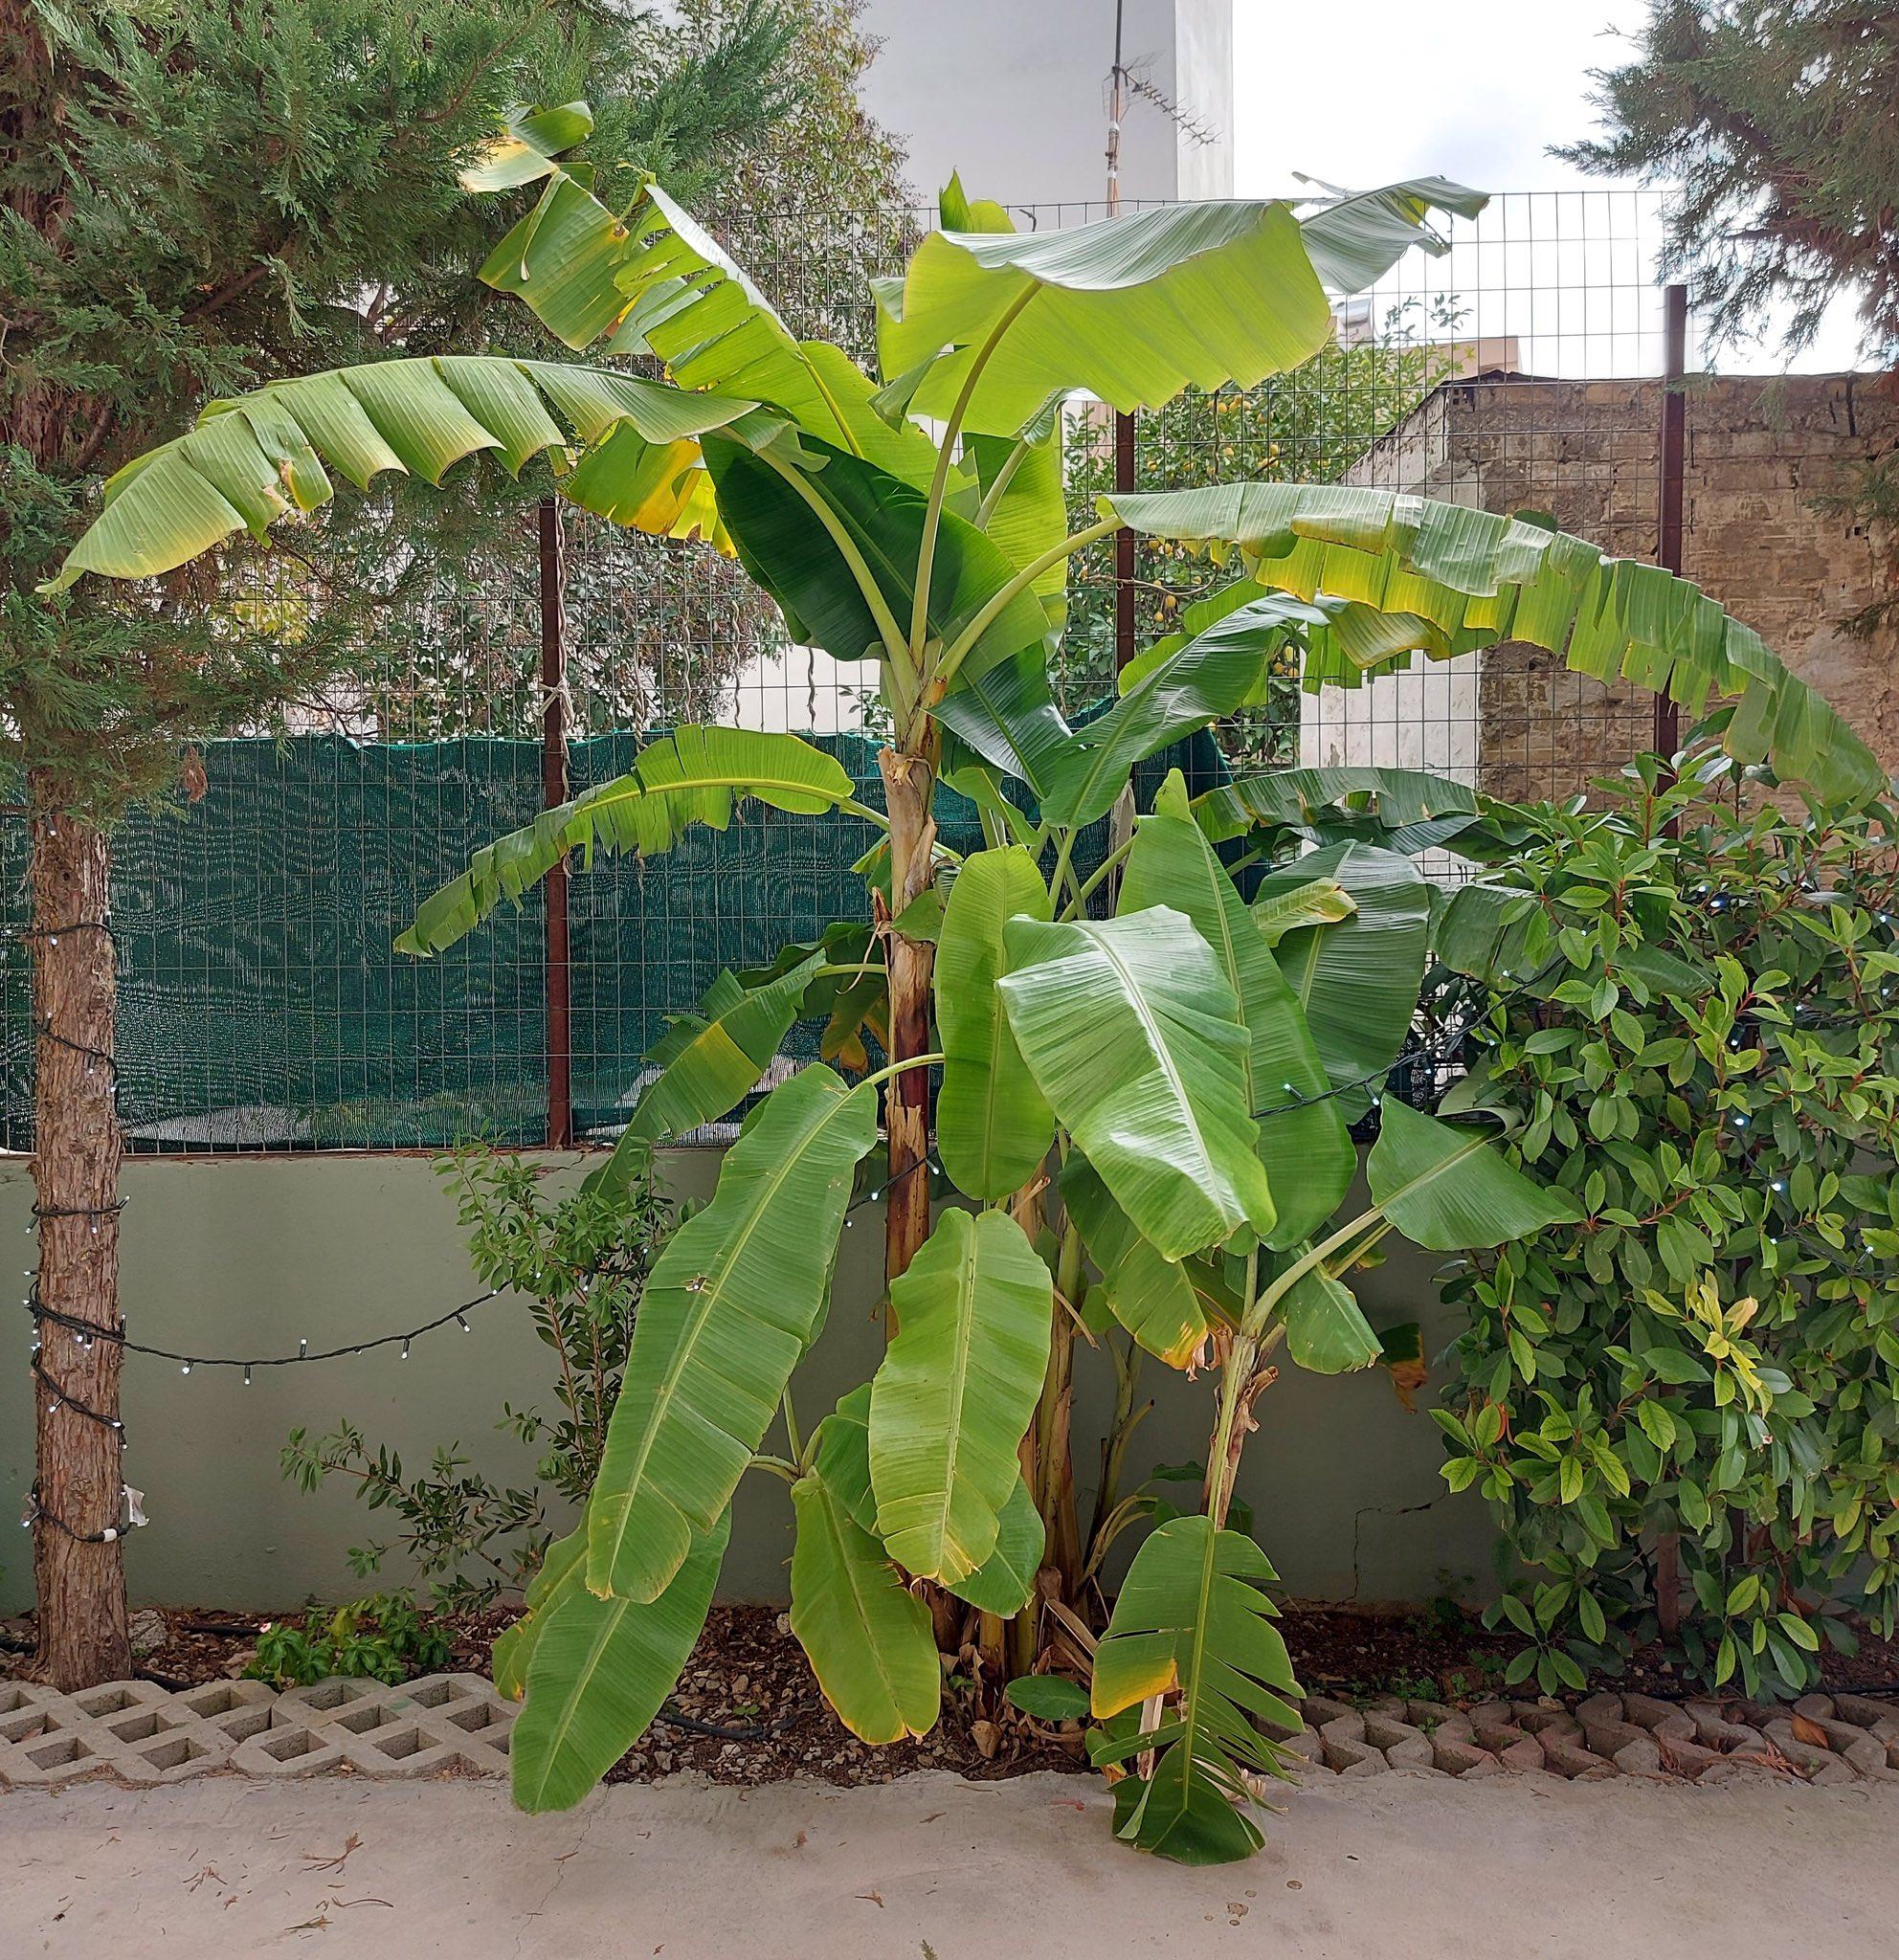
Pembeni mwa uzio wa nyumba kuna mimea iliyostawi vyema, ikiashiria kuwa inapokea maji ya kutosha na mbolea bora, hali inayochochea ukuaji mzuri wa mazao hadi kufikia ukomavu, tayari kwa kufungwa na kupelekwa sokoni kwa ajili ya biashara ili kuchangia maendeleo ya ustawi wa jamii.